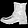
Label: Ankle boot